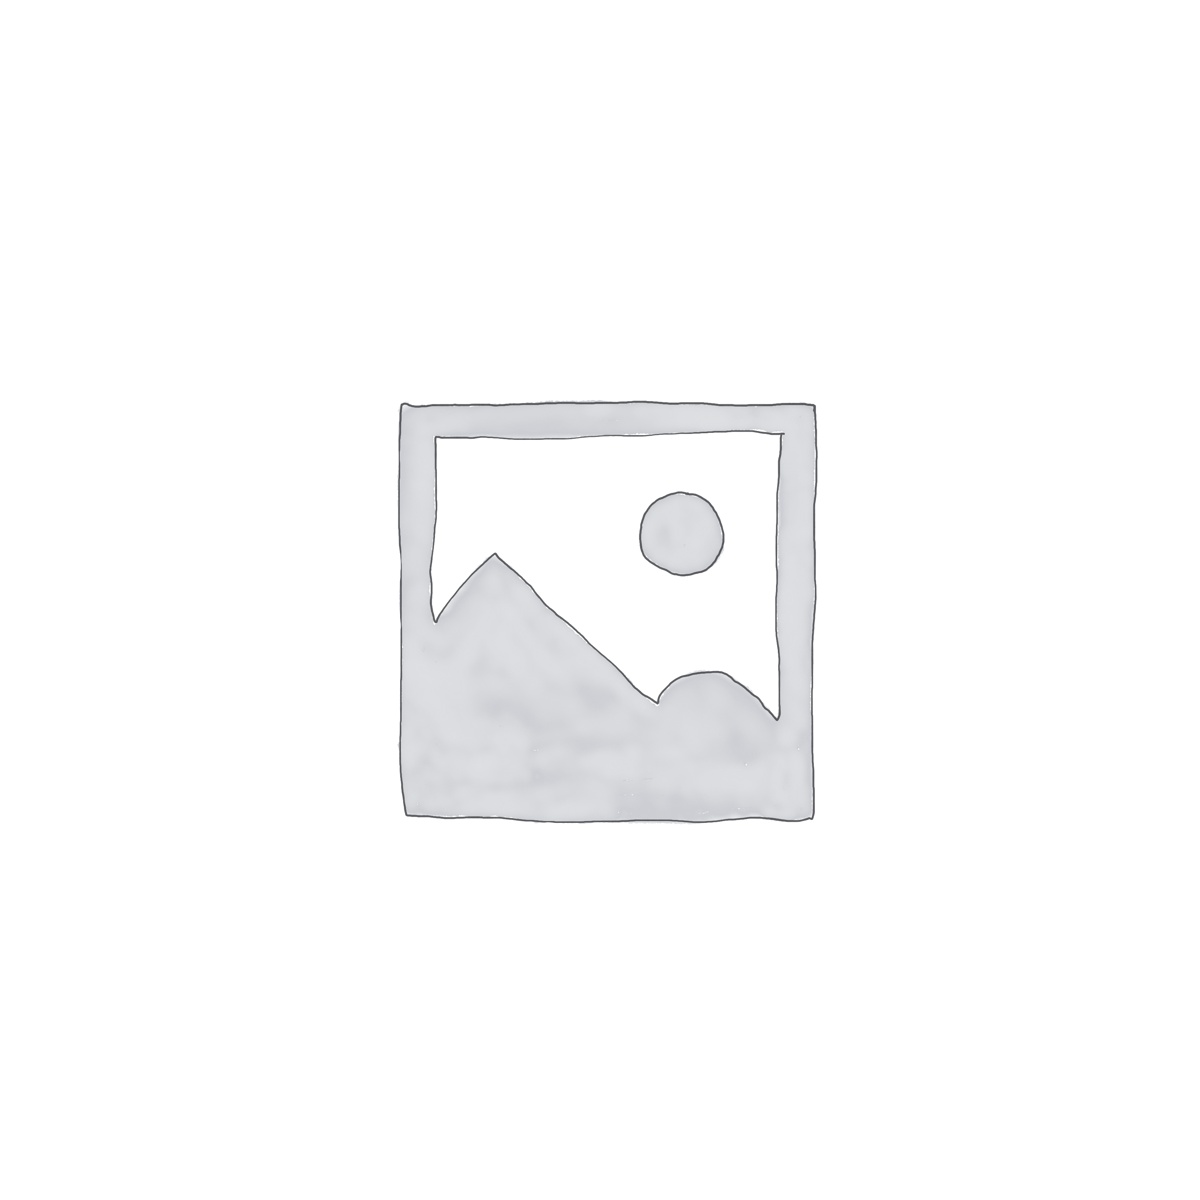
Hipster - PrimaDonna Twist - Cafe Plume - Print - Cheetah
Brand: PrimaDonna Twist
Category: Home & Garden > Kitchen & Dining > Kitchen Appliance Accessories > Coffee Maker & Espresso Machine Accessories > Coffee Maker & Espresso Machine Replacement Parts